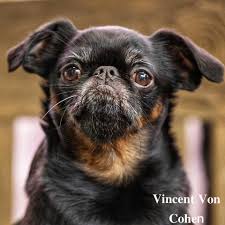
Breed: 209-n000042-Brabancon_griffo